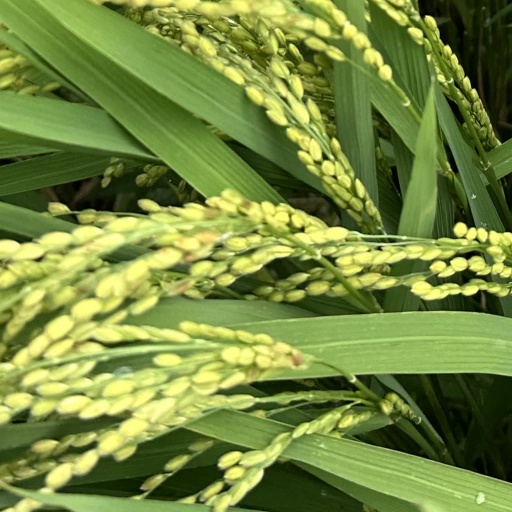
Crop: rice